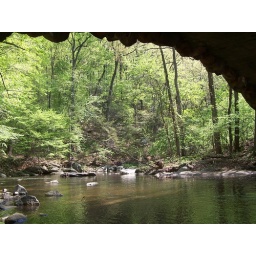
rock creek park, near our house